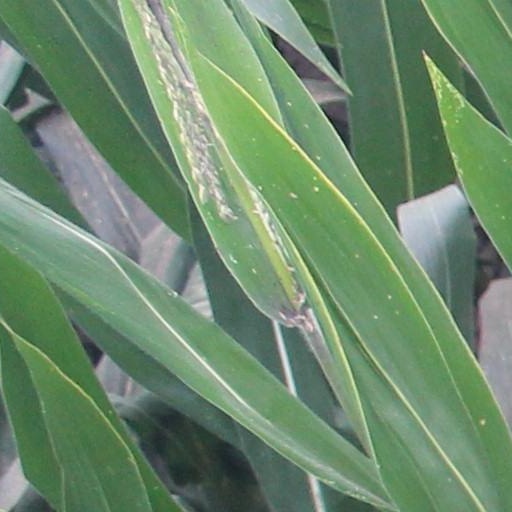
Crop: maize; corn